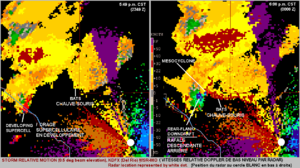
Vue (image radar Doppler), dans le sud du Texas, des vitesses radiales qui montre qun vol de chauve-souris se dirigeant vers un orage tornadique supercellulaire avec de probables conséquences fatales pour les chauve-souris.
La pluie d’animaux est un phénomène météorologique extraordinaire de chute du ciel de nombreux animaux, souvent d'une seule espèce. Cette précipitation atypique est accompagnée ou non d'une averse classique. On trouve témoignage du phénomène dans de nombreux pays et à de nombreuses époques, et il a suscité mystères et controverses à travers l'Histoire. Ce type de phénomène n'ayant jamais été observé directement par des climatologues, les différentes explications proposées sont davantage du domaine de la spéculation.
Un observatoire de l'environnement est une structure, généralement publique ou associative, collectant et centralisant des données environnementales, sous forme d'indicateurs, pour la biosurveillance, la surveillance environnementale, la gestion et/ou l'élaboration et l'évaluation des politiques environnementales.